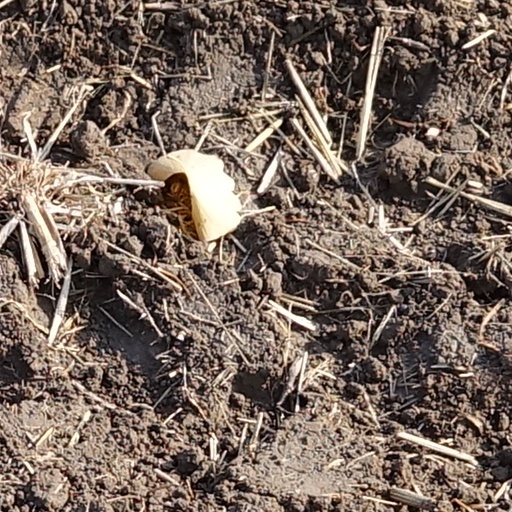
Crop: wheat